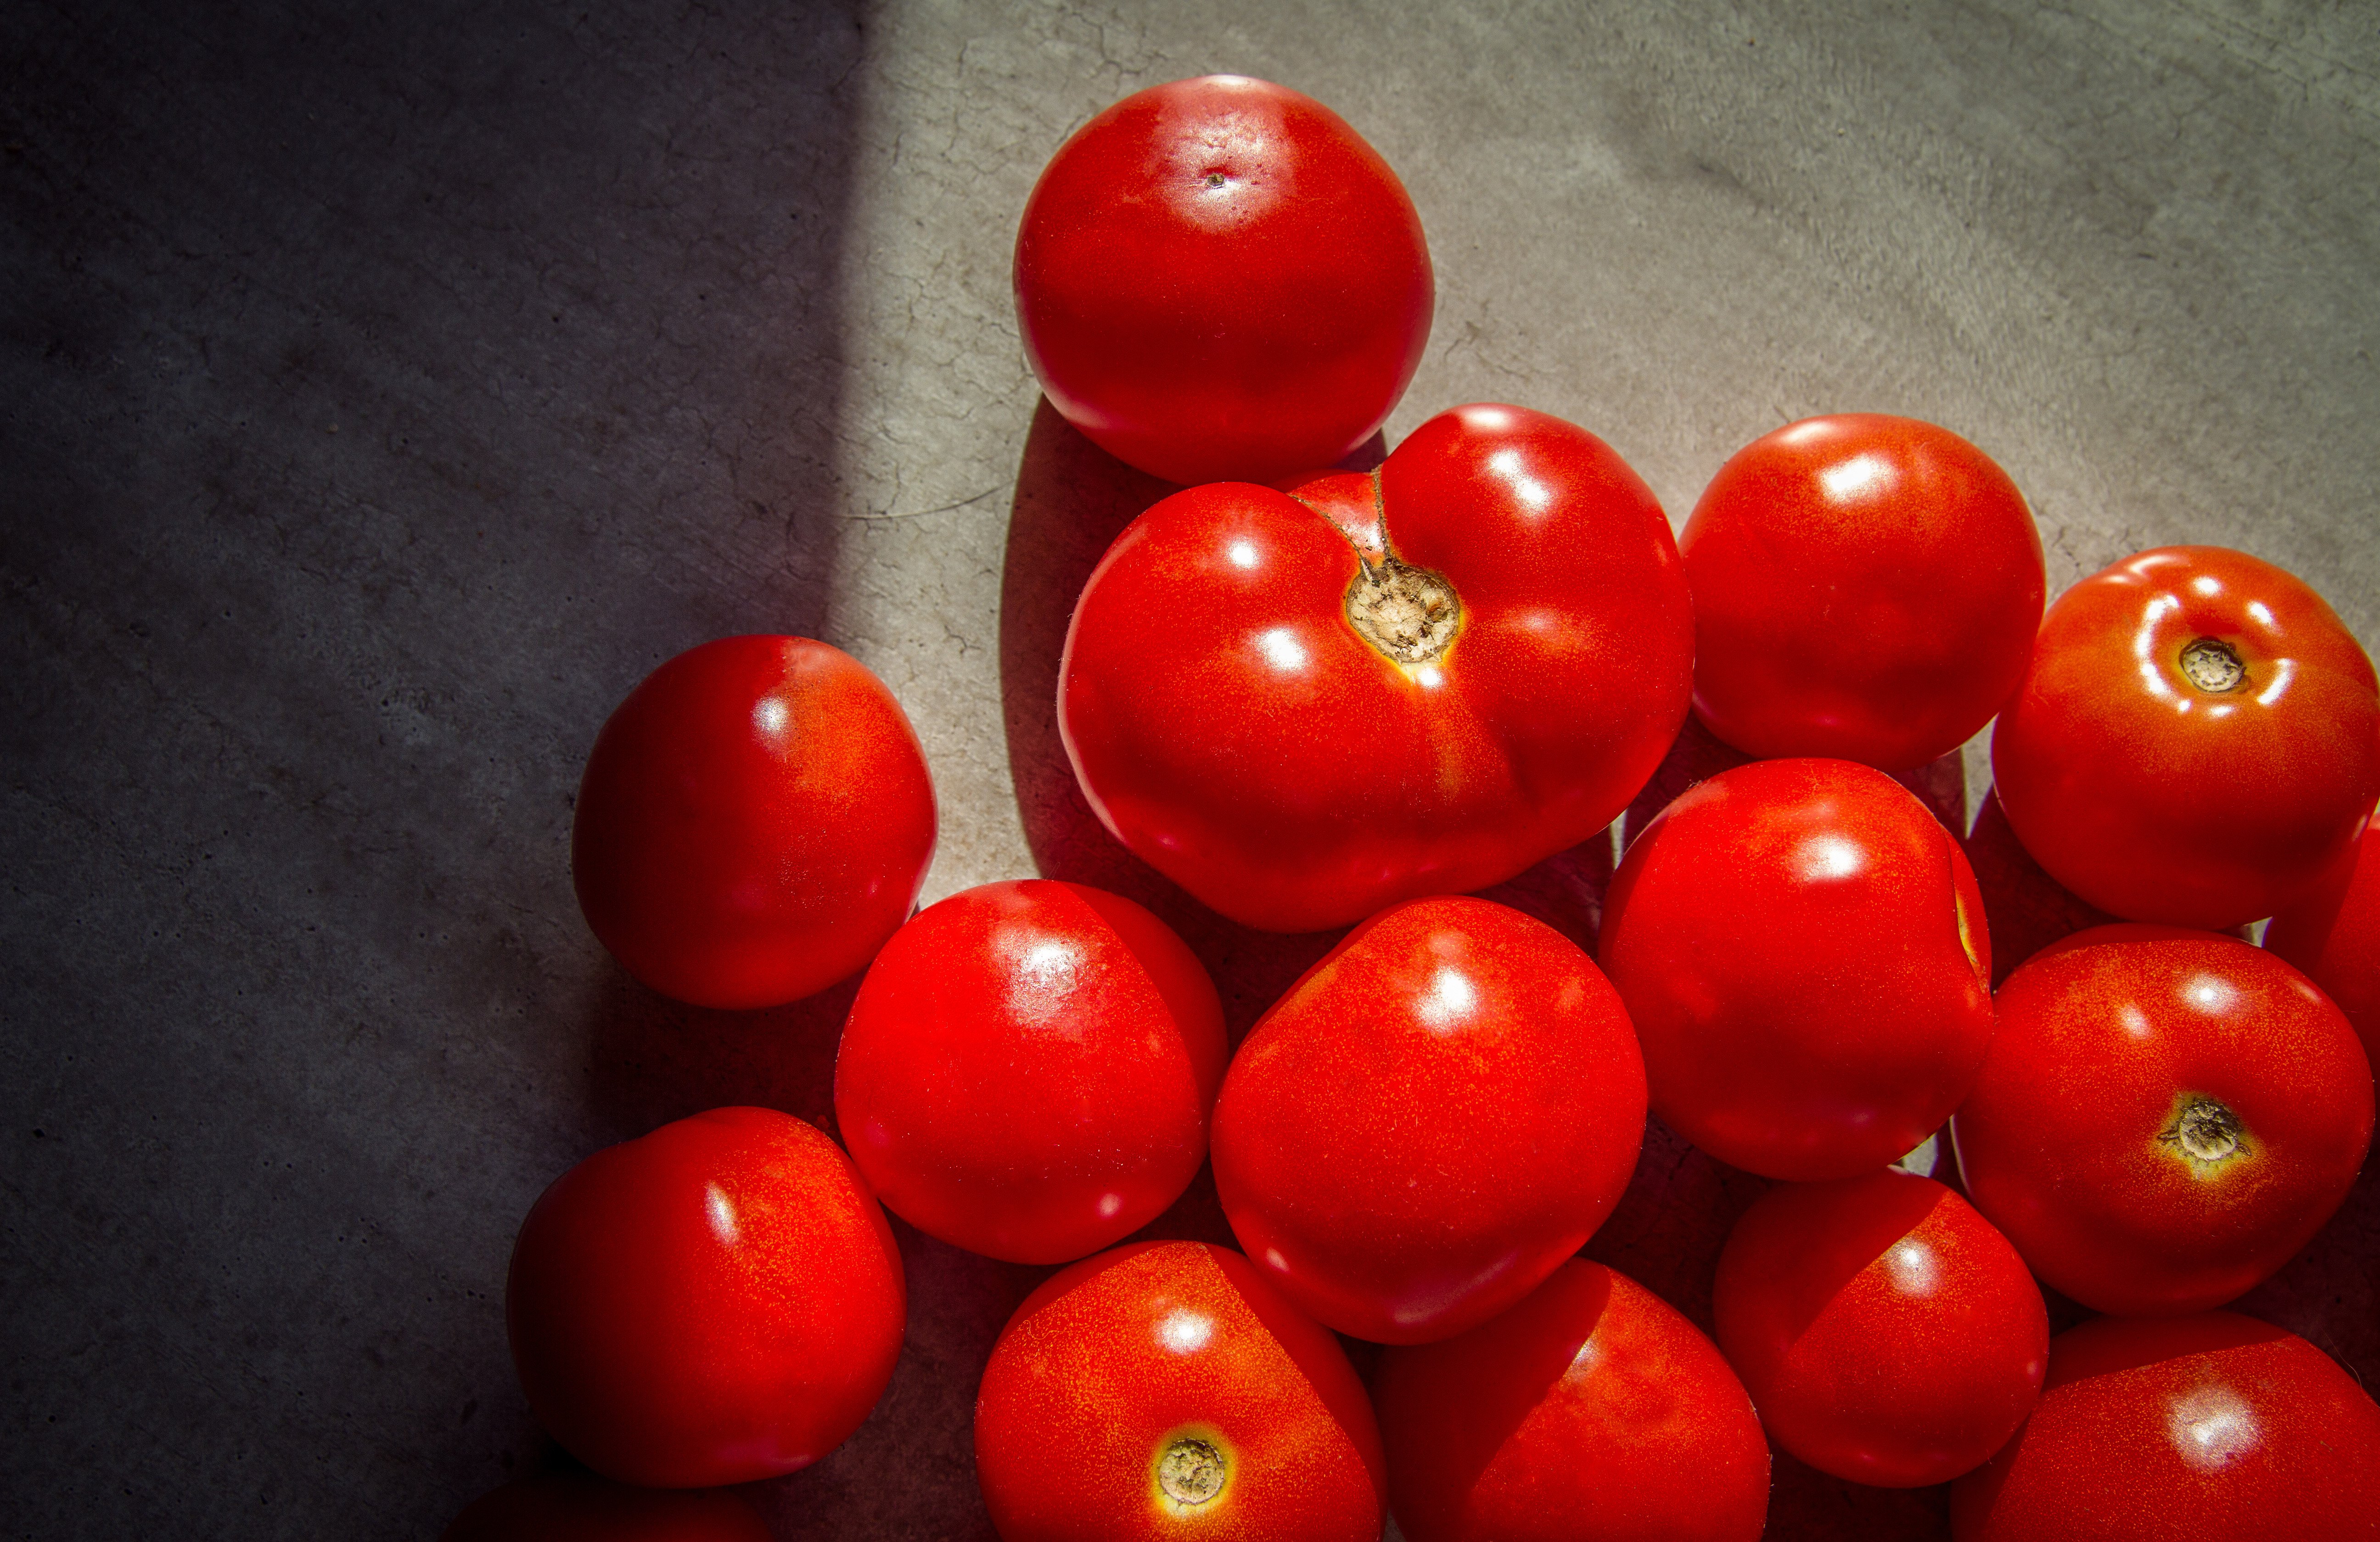
plant, fruit, flower, food, red, produce, vegetable, fresh, healthy, tomato, ketchup, vegetables, tomatoes, vegetarian, macro photography, flowering plant, land plant, potato and tomato genus